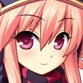
Portrait style: Anime Portrait